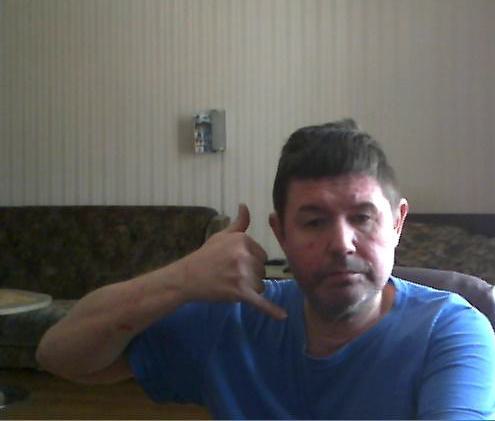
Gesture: call